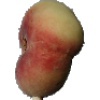
Label: Peach Flat 1